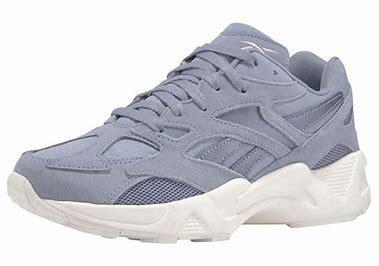
Brand: Reebok
Model: Aztrek 96